Zoo Holdings Group

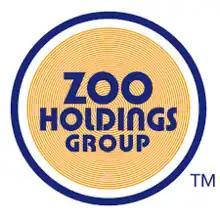

Zoo Holdings Group is a food and beverage management company headquartered in Shanghai, China, and has its offices in mainland China, Taiwan and South Korea. Its founder, Kim Kun Woo has also created product lines such as Zoo Coffee, Tiger Topoki, and Monkey's Kitchen.